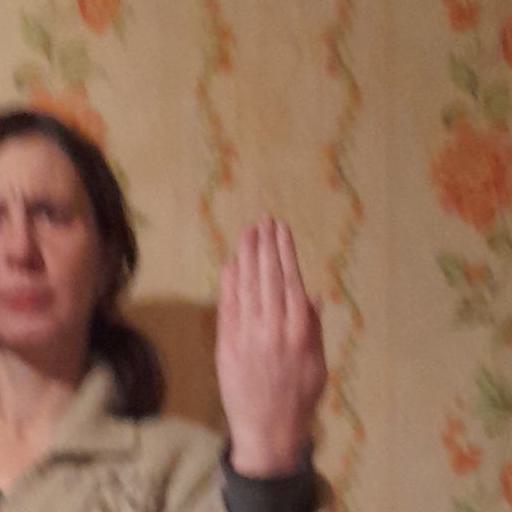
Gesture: stop_inverted